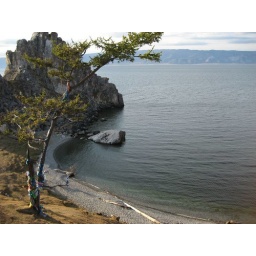
Look down, where the rock in the water is... Anyuan and I had some crazy ideas...